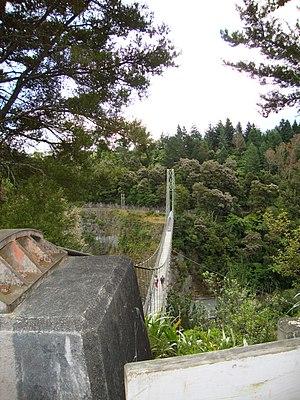
Cette liste de ponts de Nouvelle-Zélande a pour vocation de présenter une liste de ponts remarquables de Nouvelle-Zélande, tant par leurs caractéristiques dimensionnelles, que par leur intérêt architectural ou historique.